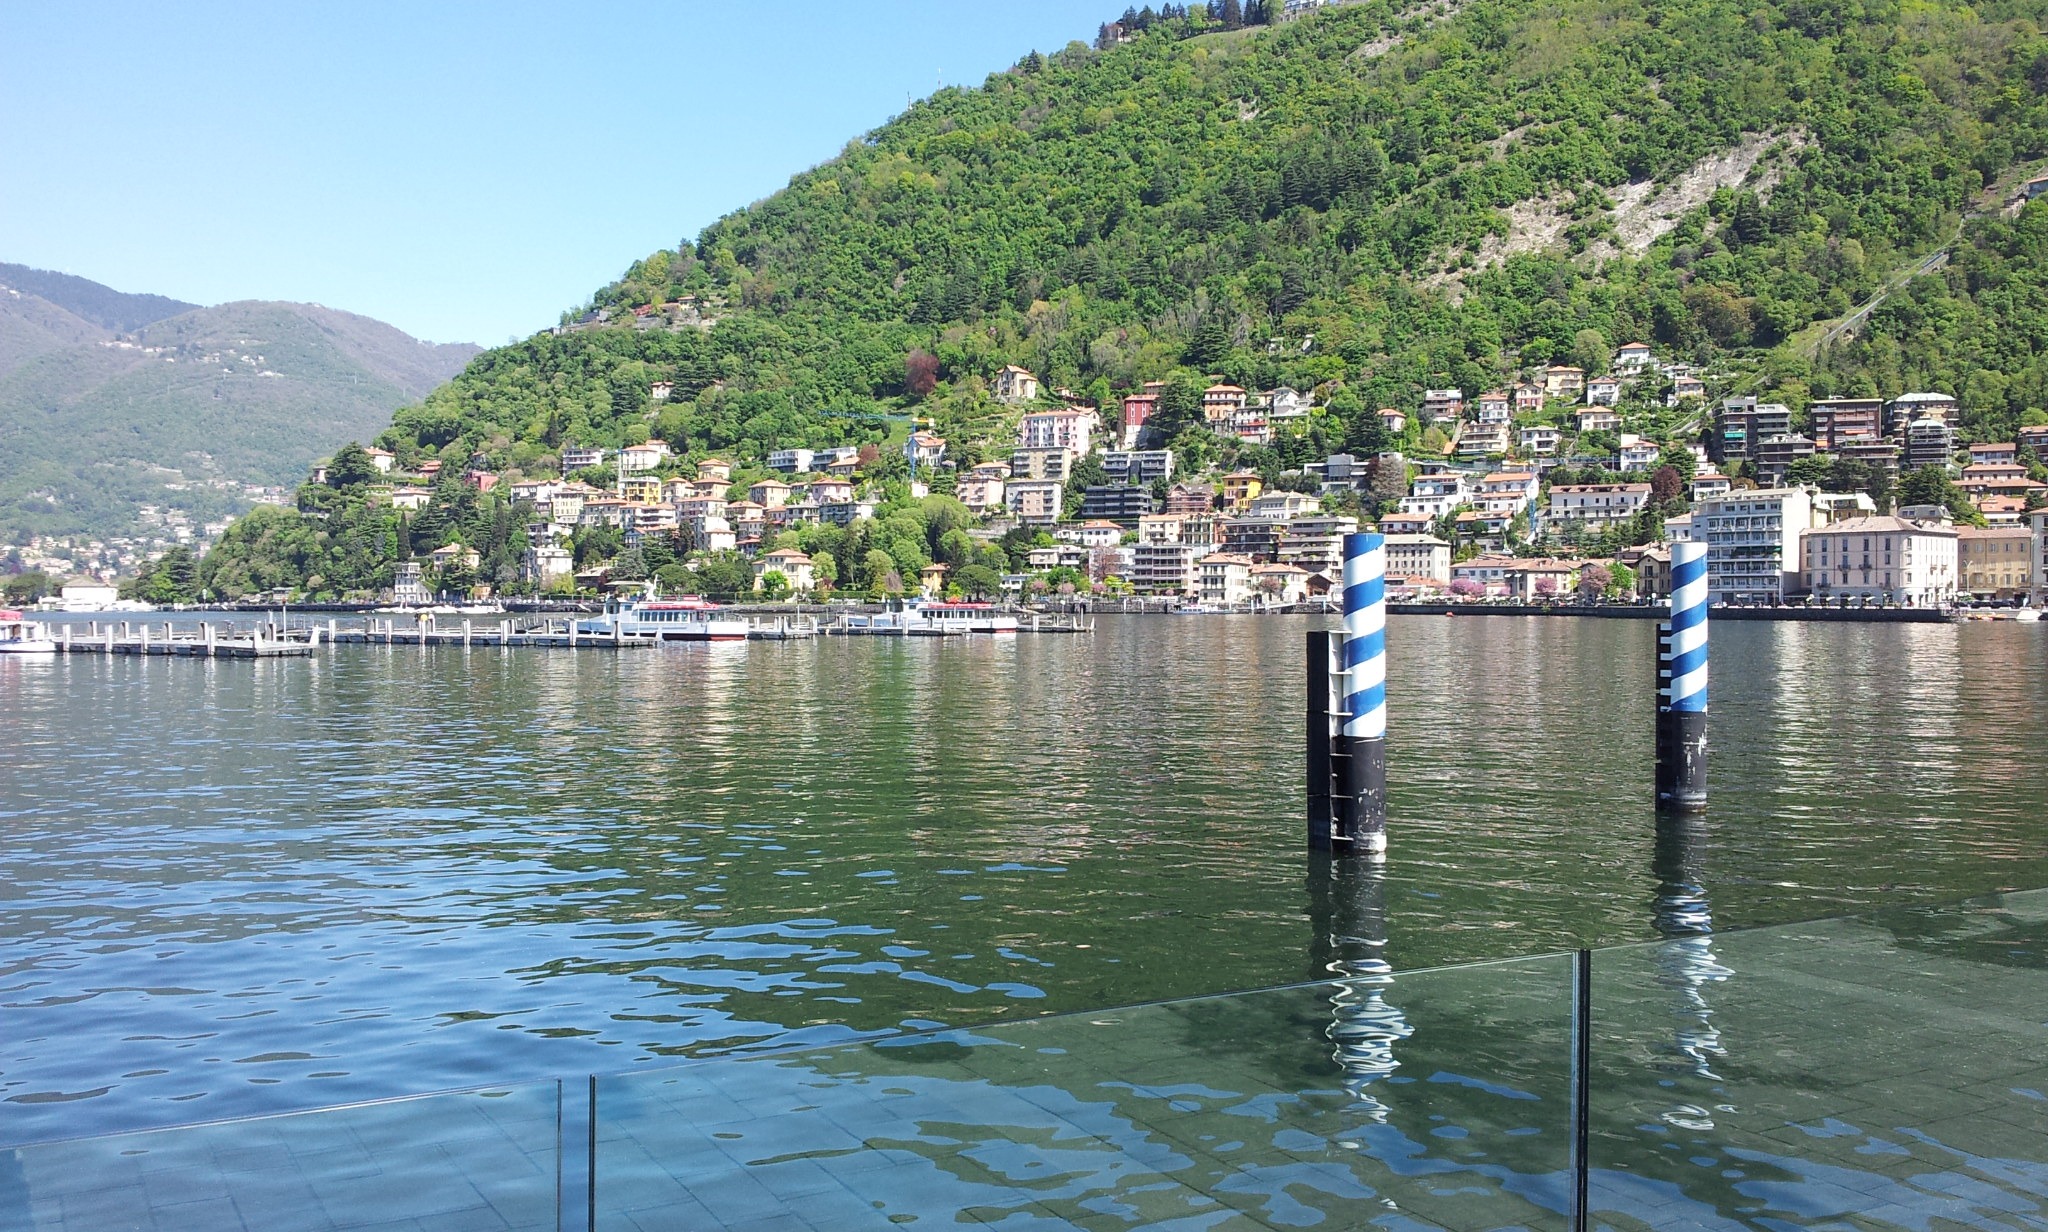
landscape, sea, water, mountain, sky, lake, view, vehicle, tranquil, bay, italy, fjord, reservoir, tourism, body of water, boating, scene, como, lake como